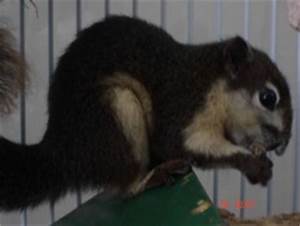
Label: squirrel